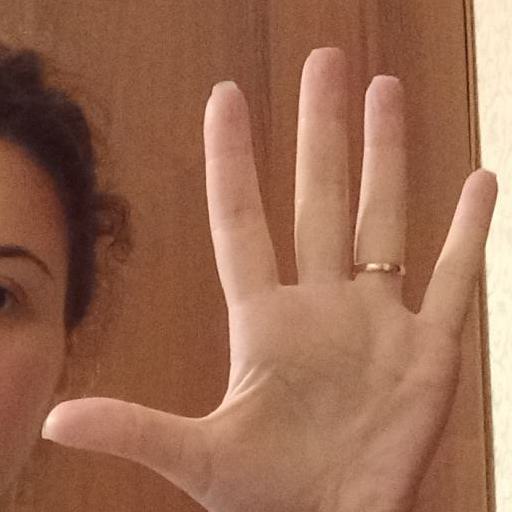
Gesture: palm